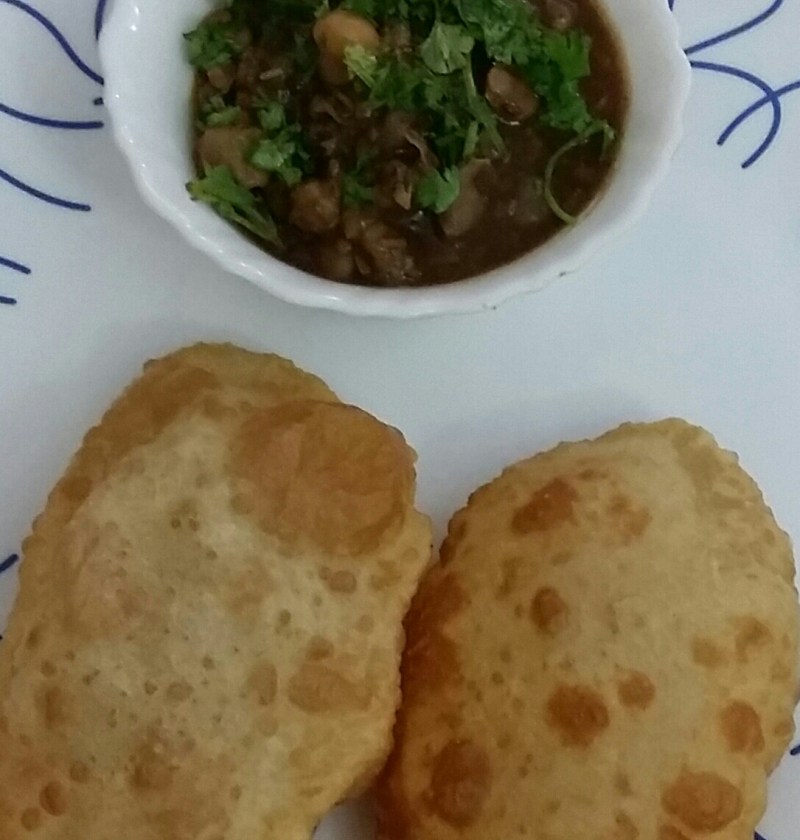
Dish: chole_bhature